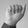
ASL letter: A